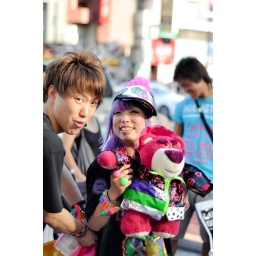
A girl with her boyfriend who dressed up and was walking around Harajuku. Note her Toy Story 3 bear.